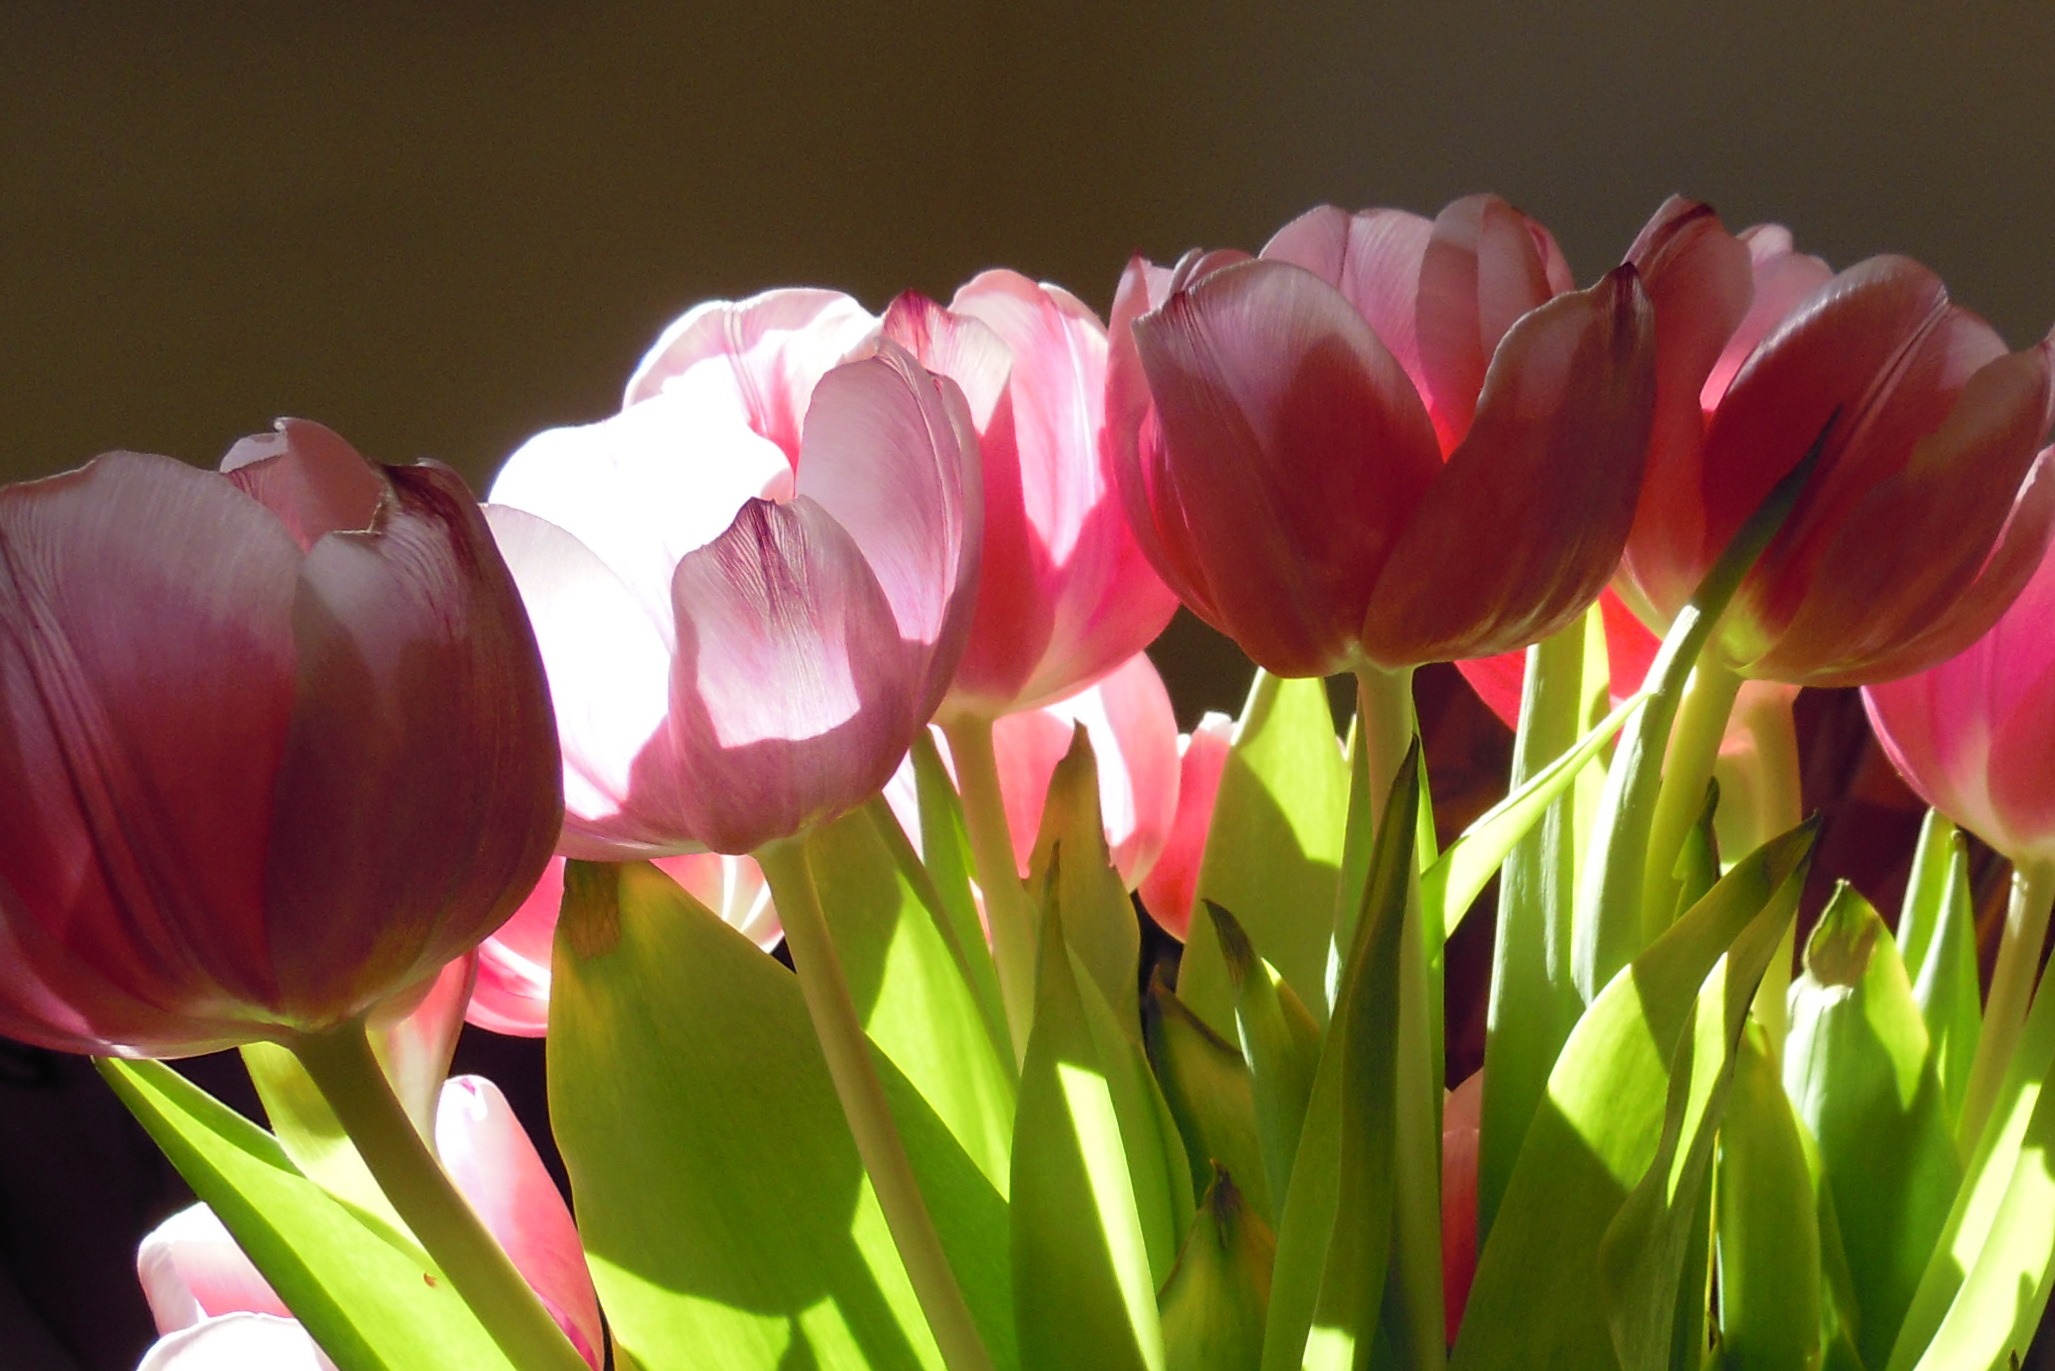
nature, blossom, plant, flower, petal, bloom, tulip, spring, color, colorful, pink, flowers, tulips, back light, macro photography, flowering plant, lily family, plant stem, land plant